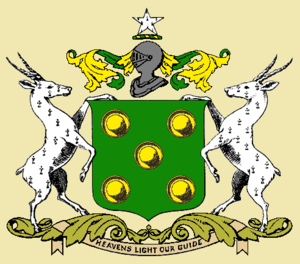
"Maler Kotla était un État princier des Indes, aujourd'hui État du Penjab. Conquise par les Britanniques, Maler Kotla fut dirigée par des souverains d'origine pachtoune qui portaient le titre de ""nabab"". L'état subsista jusqu'en 1948.